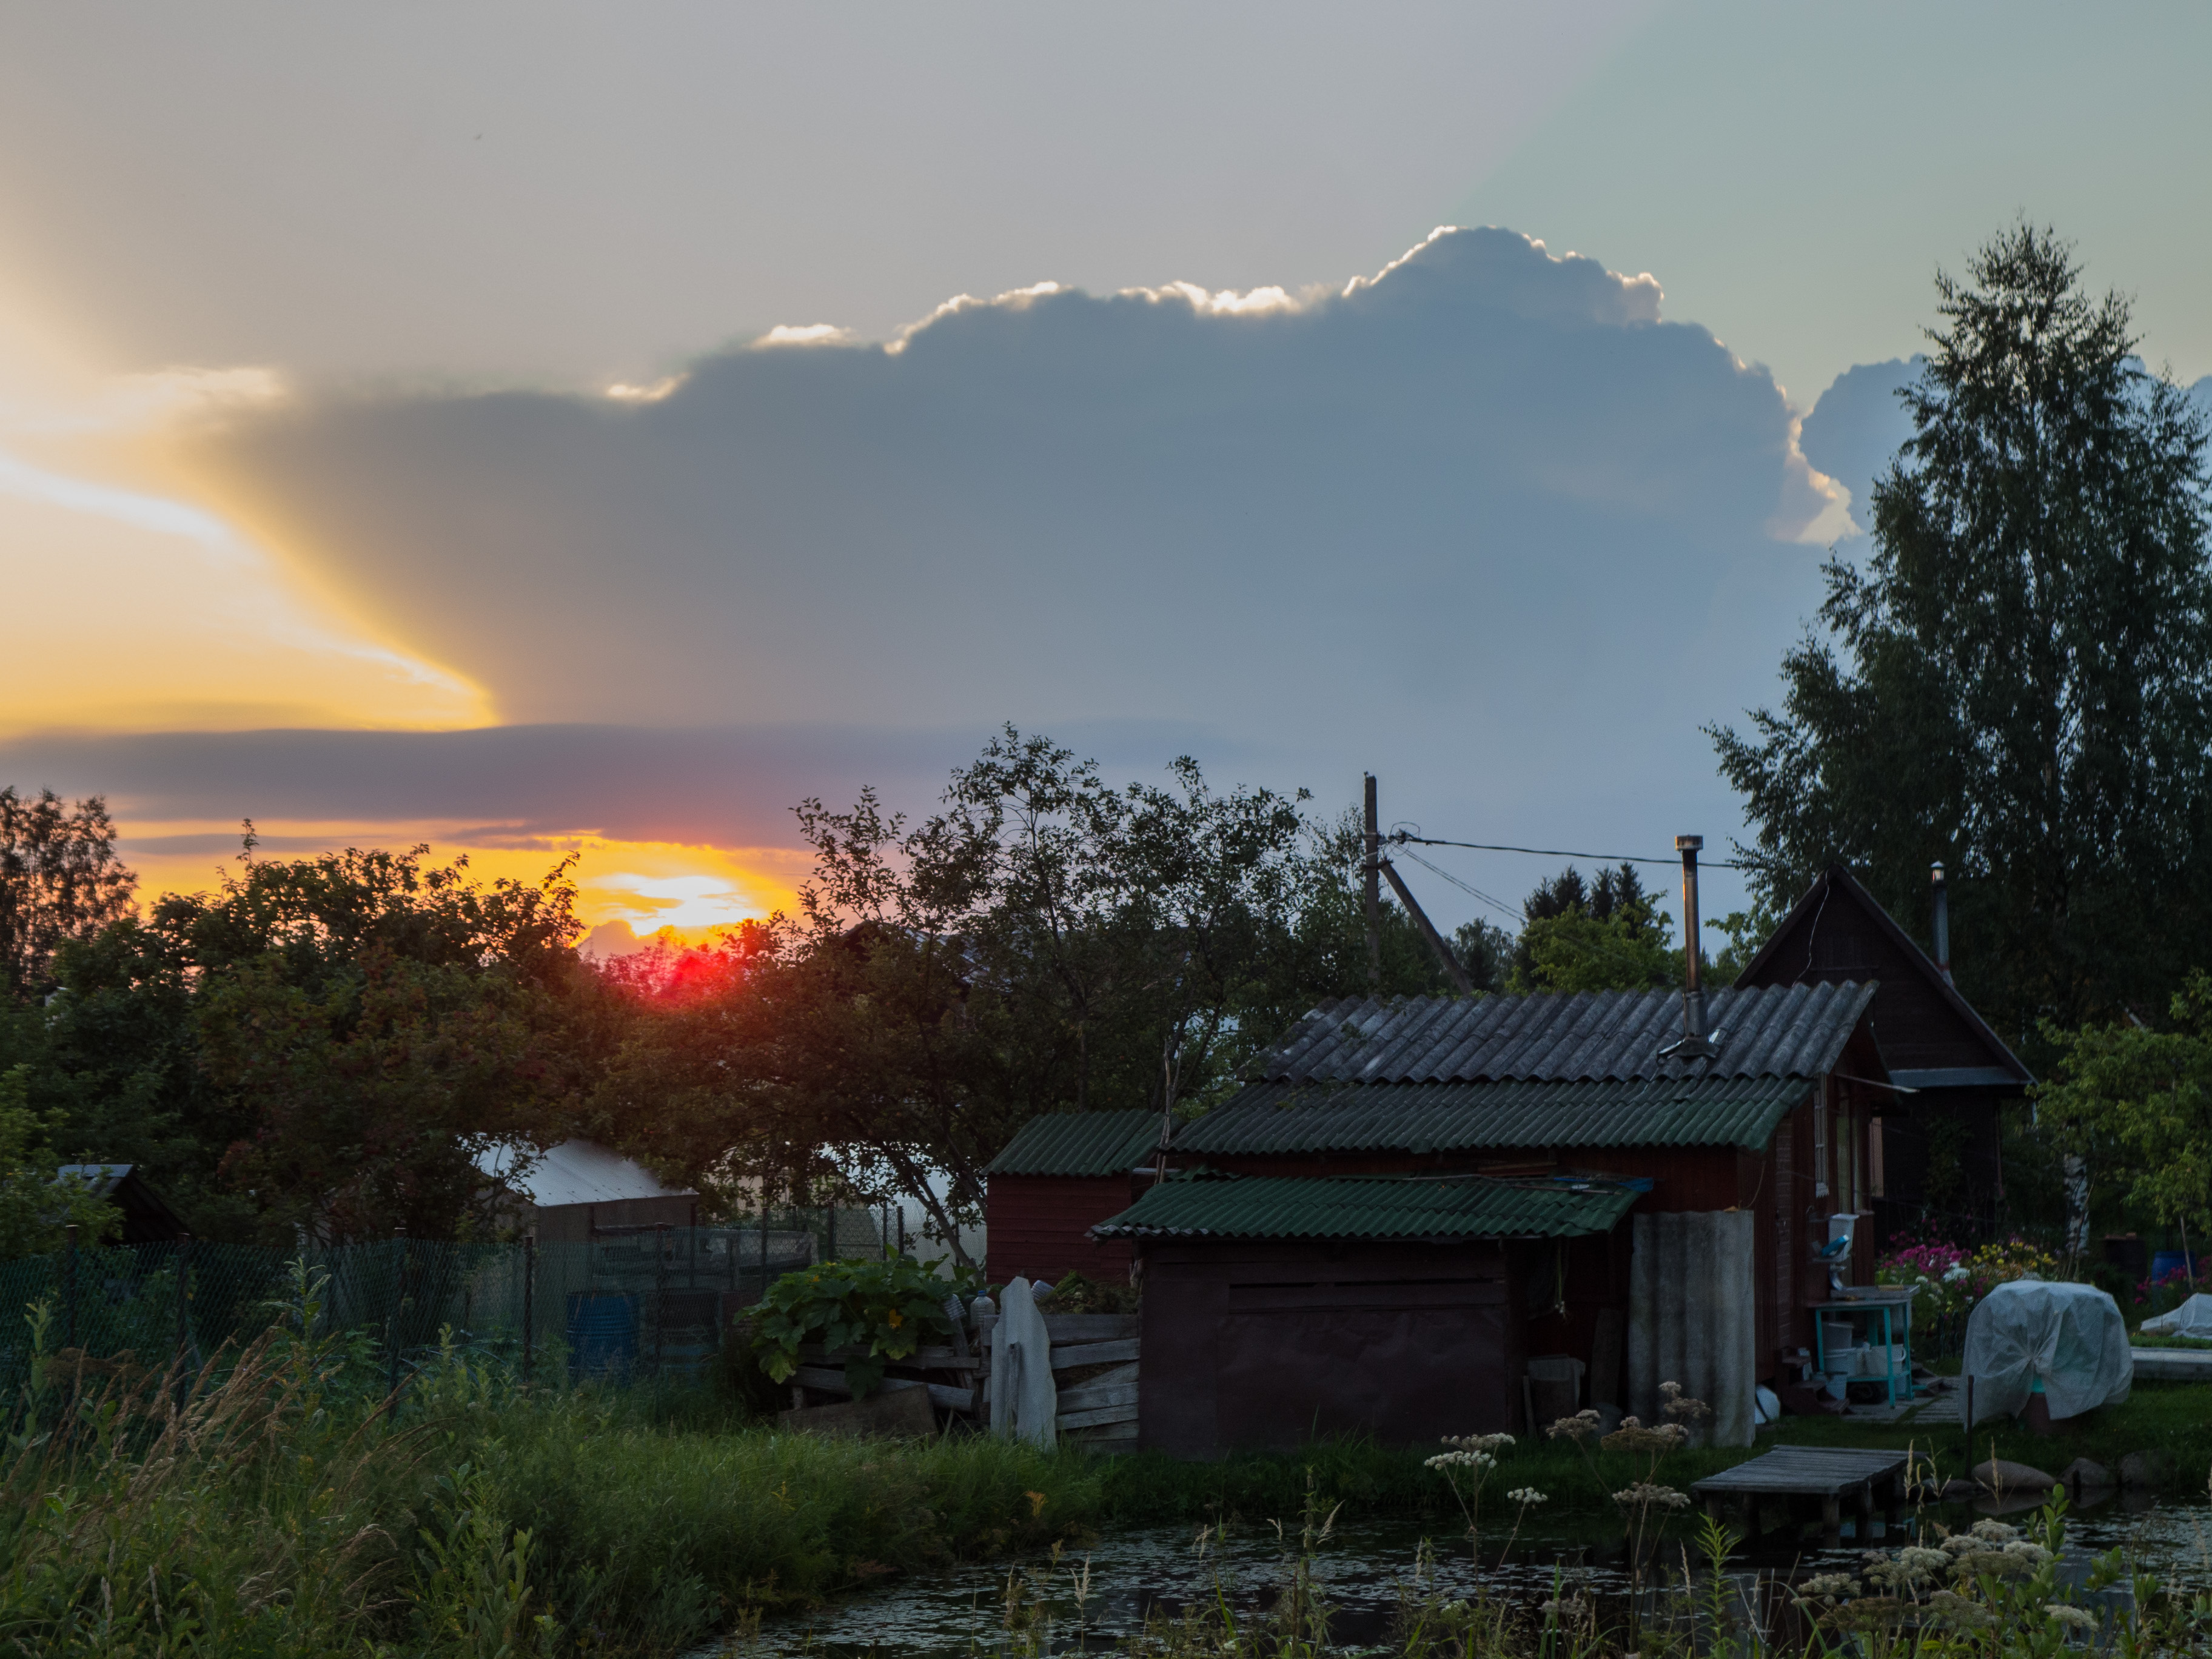
image, sky, cloud, morning, evening, sunrise, house, sunset, rural area, tree, atmosphere, landscape, home, horizon, highland, sunlight, dusk, afterglow, hill station, meteorological phenomenon, mountain, cumulus, dawn, farm, hill, sun, building